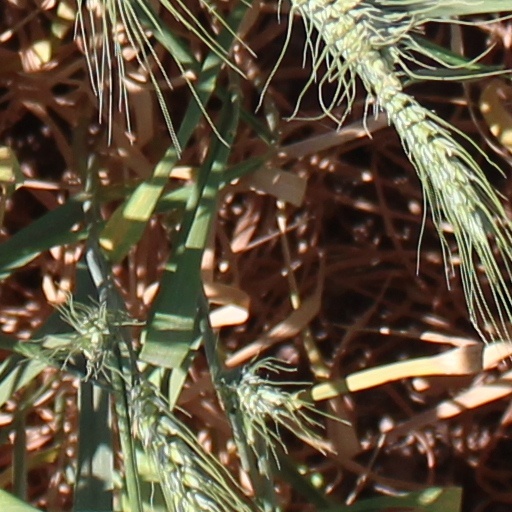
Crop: wheat